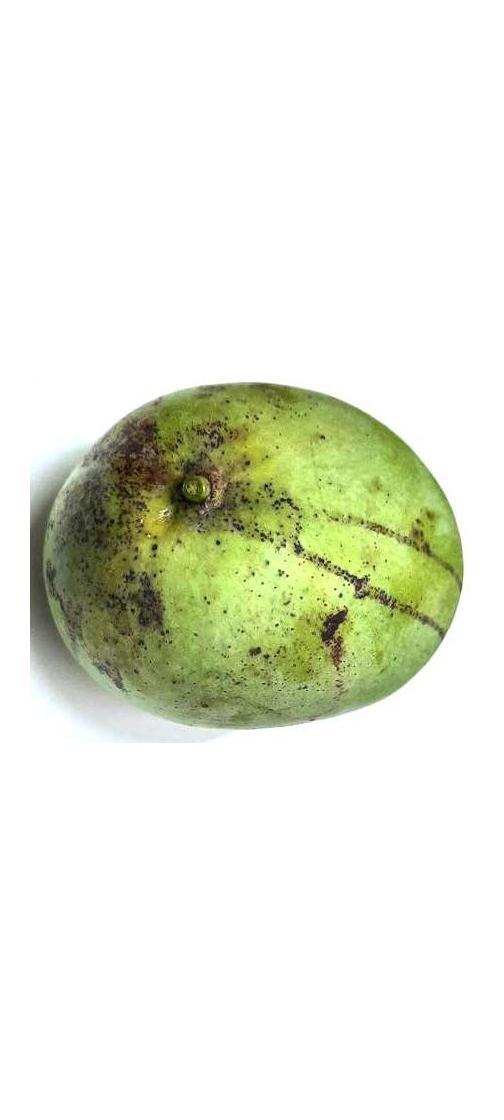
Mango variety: Fazli Shurmai